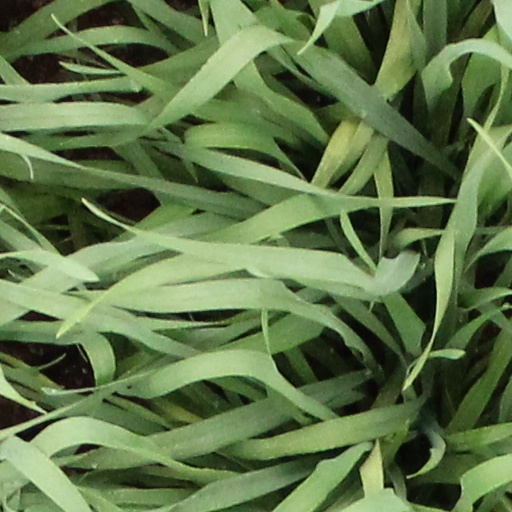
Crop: wheat